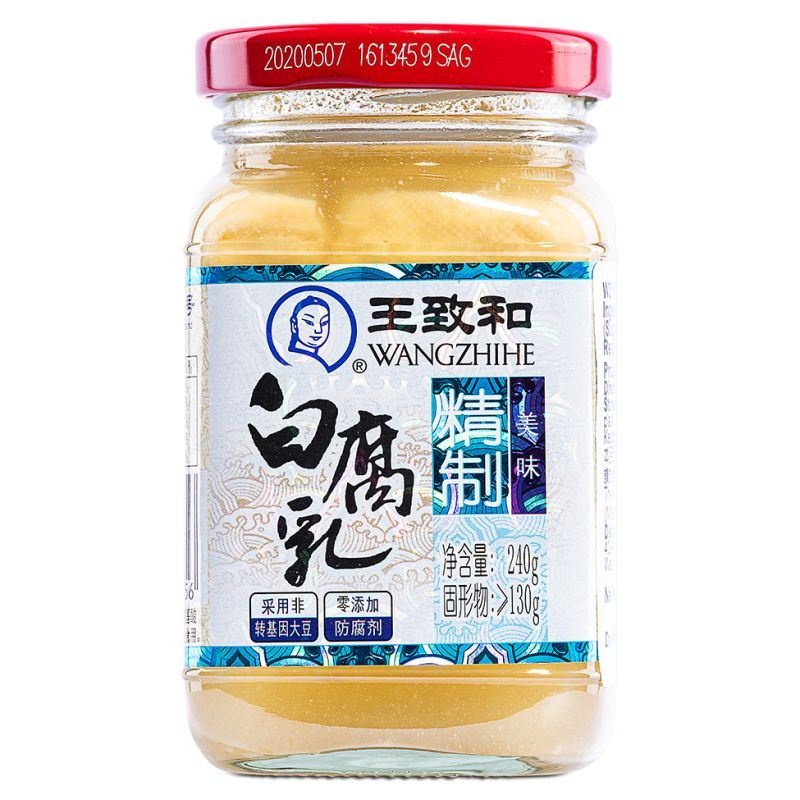
Wangzhihe White Beancurd 王致和 精製白腐乳
Savour the exquisite taste of Wangzhihe White Beancurd, a meticulously crafted delicacy that embodies the essence of traditional Chinese cuisine. Made from premium soybeans and carefully fermented to perfection, this white fermented bean curd offers a delicate balance of savoury flavours and creamy textures. Elevate your dining experience with the superior quality and authentic taste of Wangzhihe, a trusted name in Chinese gastronomy.
Brand: Wangzhihe
Category: Food, Beverages & Tobacco > Food Items > Cooking & Baking Ingredients > Bean Paste